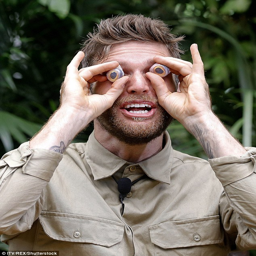
helping hand : yet , the end of the piece ends in a touching and poignant tone , in order to provide points of help for individuals who has suffered the same cruel fate